Taxi livery

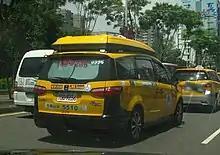
Luxgen V7 taxi in Taiwan

Most taxicabs in the Philippines are white with black text, the exception is for airport taxis which are usually yellow. On the sides of the cab, the taxi service and its operator licensing numbers are listed. On the back of the cab, a question "How's my driving" and a hotline number is posted for complaints against the cab driver and operator.